USS Buchanan (DDG-14)

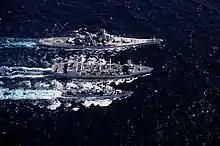
Kansas City replenishes New Jersey and "Buchanan" in the Pacific Ocean on 12 August 1983

On 17 April 1972 "Buchanan" moved north to shell the vital bridges around the city of Vinh in North Vietnam, in company with and "Hamner". Around midday, "George K. Mackenzie" shifted her fire toward an observation tower she had spotted on the island Hon Mat. Shortly afterward, two enemy patrol boats, presumed to be "Shanghai"-class motorboats, appeared in the vicinity around Dao Bien Island. "George K. Mackenzie" fired on the approaching boats causing them to reverse course and retreat. Just over ten minutes later, "Buchanan" began taking fire from a shore battery. A shell airburst put a two and half foot hole in the destroyer. SN Leonard R. Davis was killed. Lt. Robert S Nemmers, Supply Corps, SA Vincent G. Guerrero, SD3 Primicitis V. Beltran, EM Frederick J. Shortreed Jr., GM3 Danny K. Hammond, and CS3 Frank S. Musiol were wounded. Shropshire's wound to one of his feet was severe enough for him to be transferred to guided missile cruiser for further treatment. The body of Seaman Davis was also transferred to "Chicago". For her remaining time in Southeast Asia, "Buchanan" served as a picket ship and plane guard supporting the air strikes associated with Operation Linebacker (2 May–23 October 1972). On 29 August the destroyer put into Hong Kong (28 August–4 September) for some rest before beginning her long voyage home.